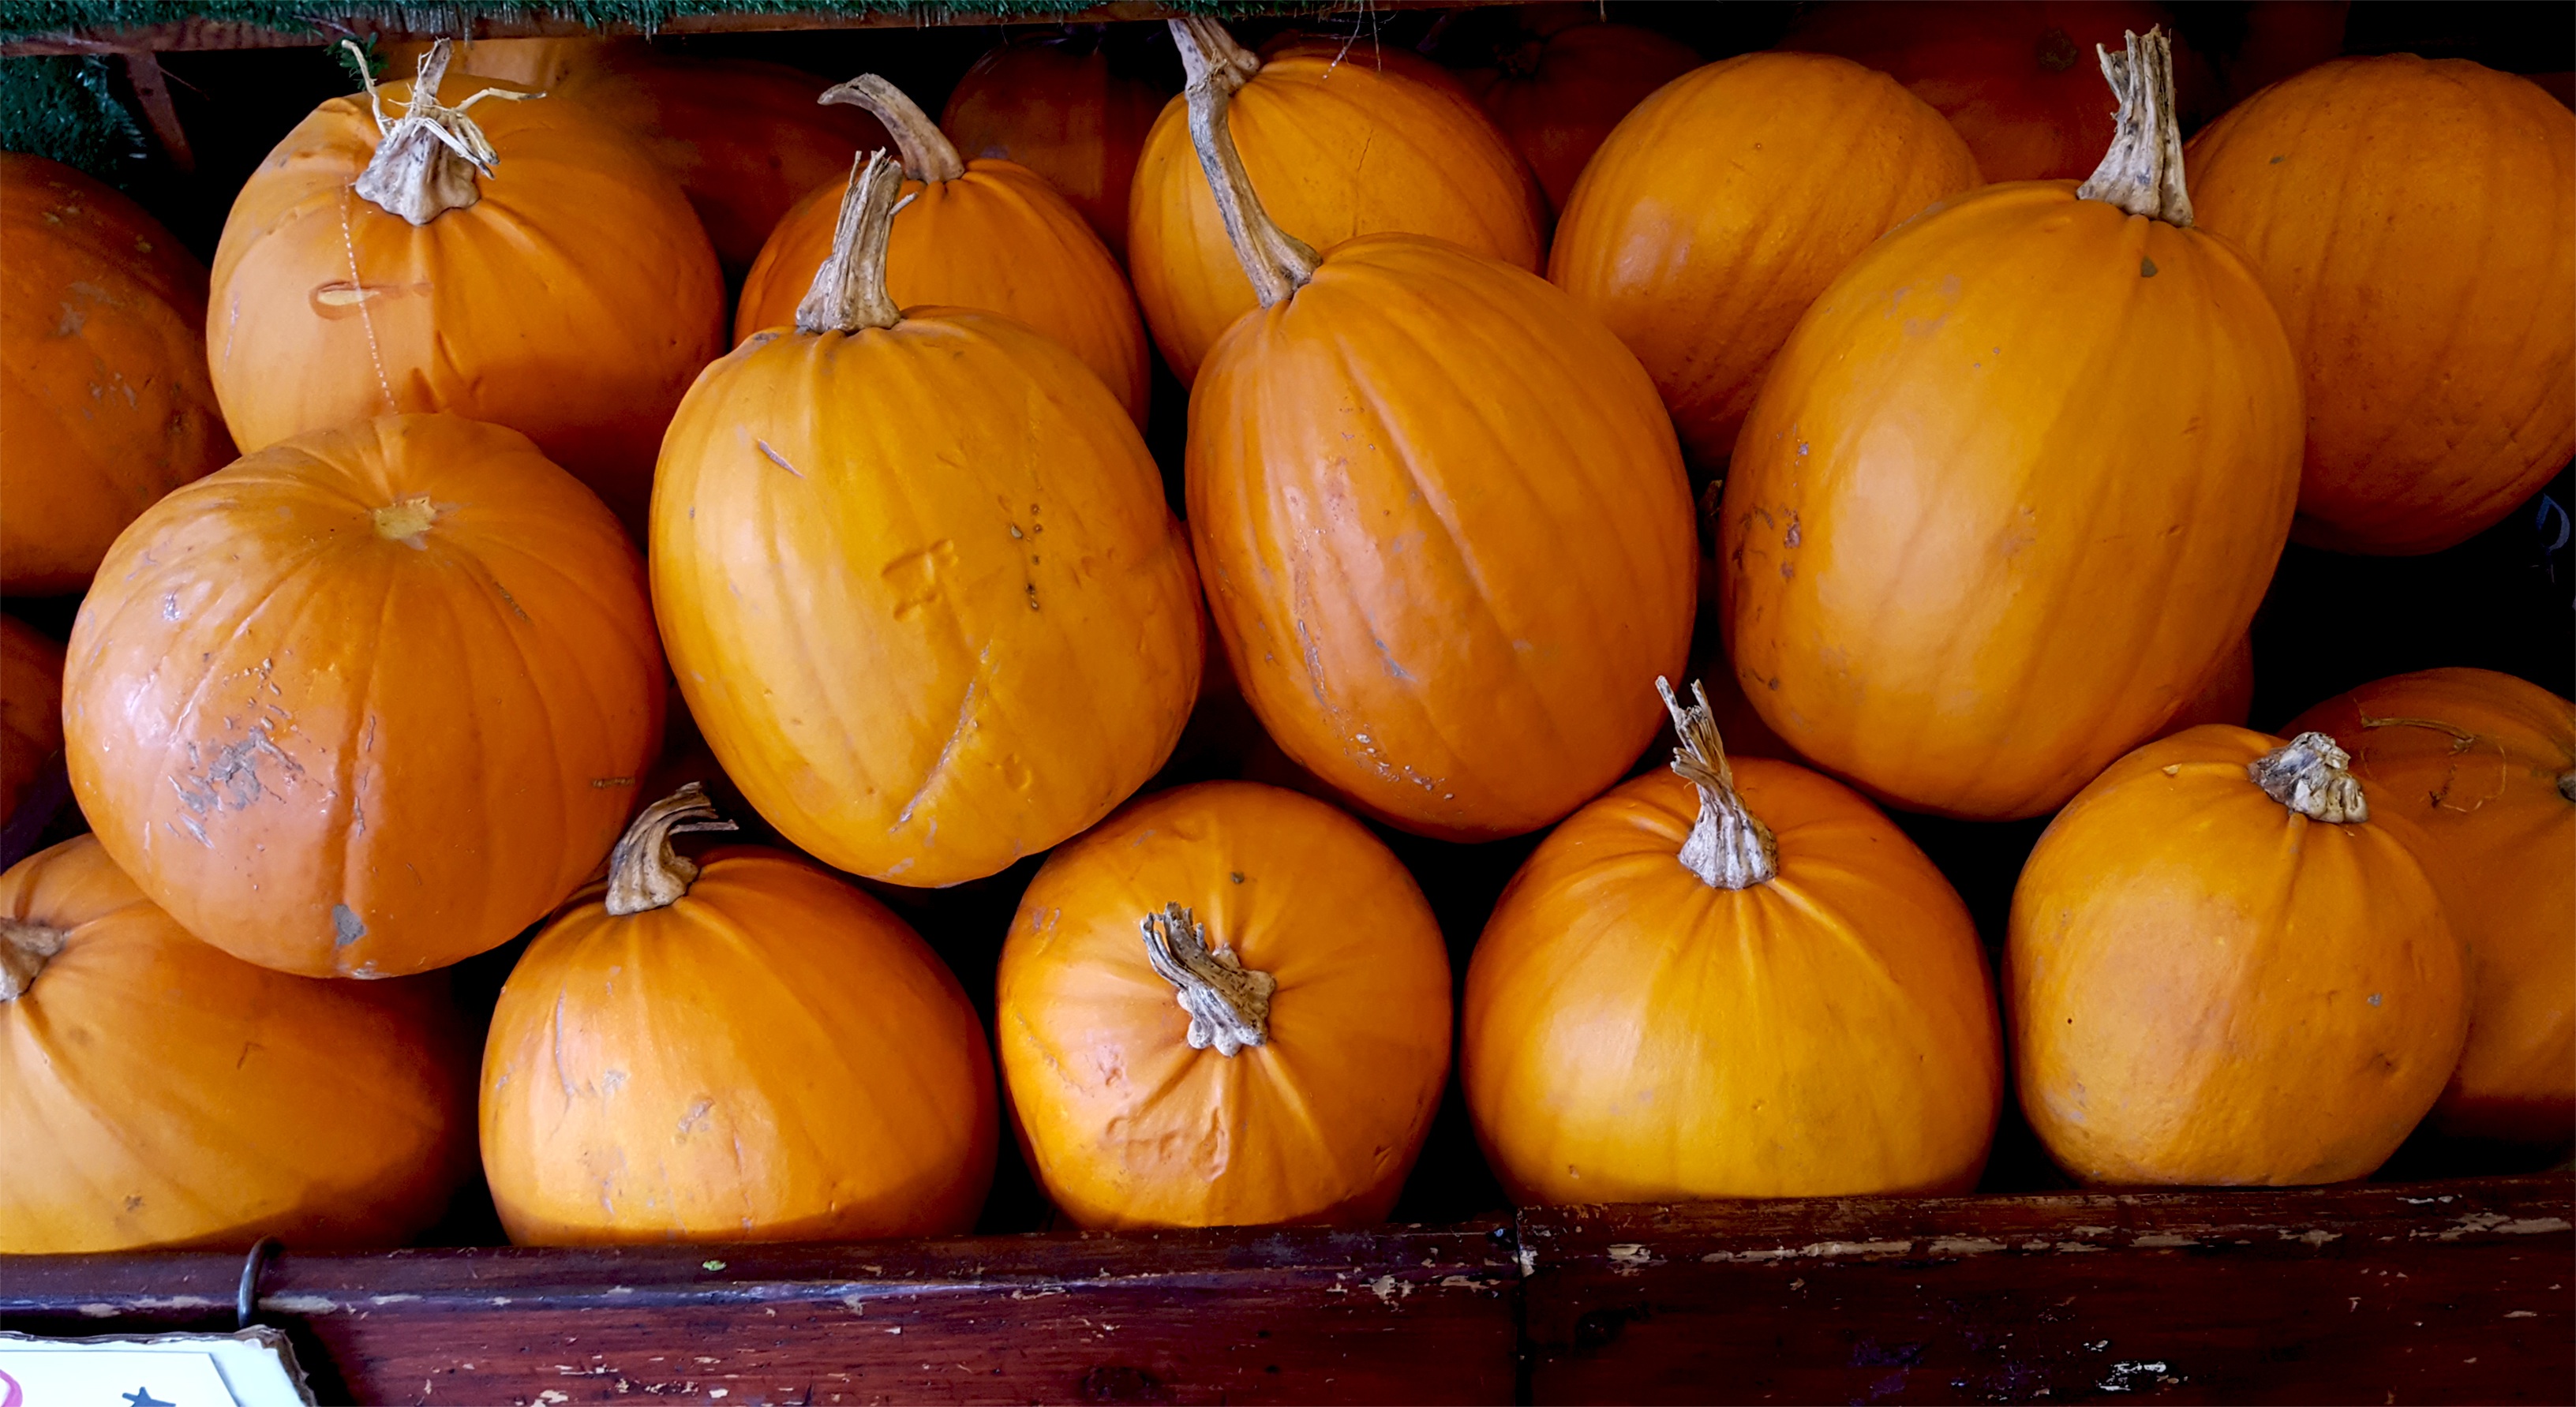
plant, food, produce, vegetable, pumpkin, gourd, calabaza, cucurbita, flowering plant, winter squash